Whispering Devils

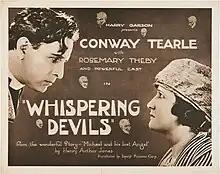

Whispering Devils is a 1920 American silent drama film directed by Harry Garson and starring Conway Tearle, Rosemary Theby and Esther Ralston. It is based on the 1896 play "Michael and His Lost Angel" by the British writer Henry Arthur Jones.